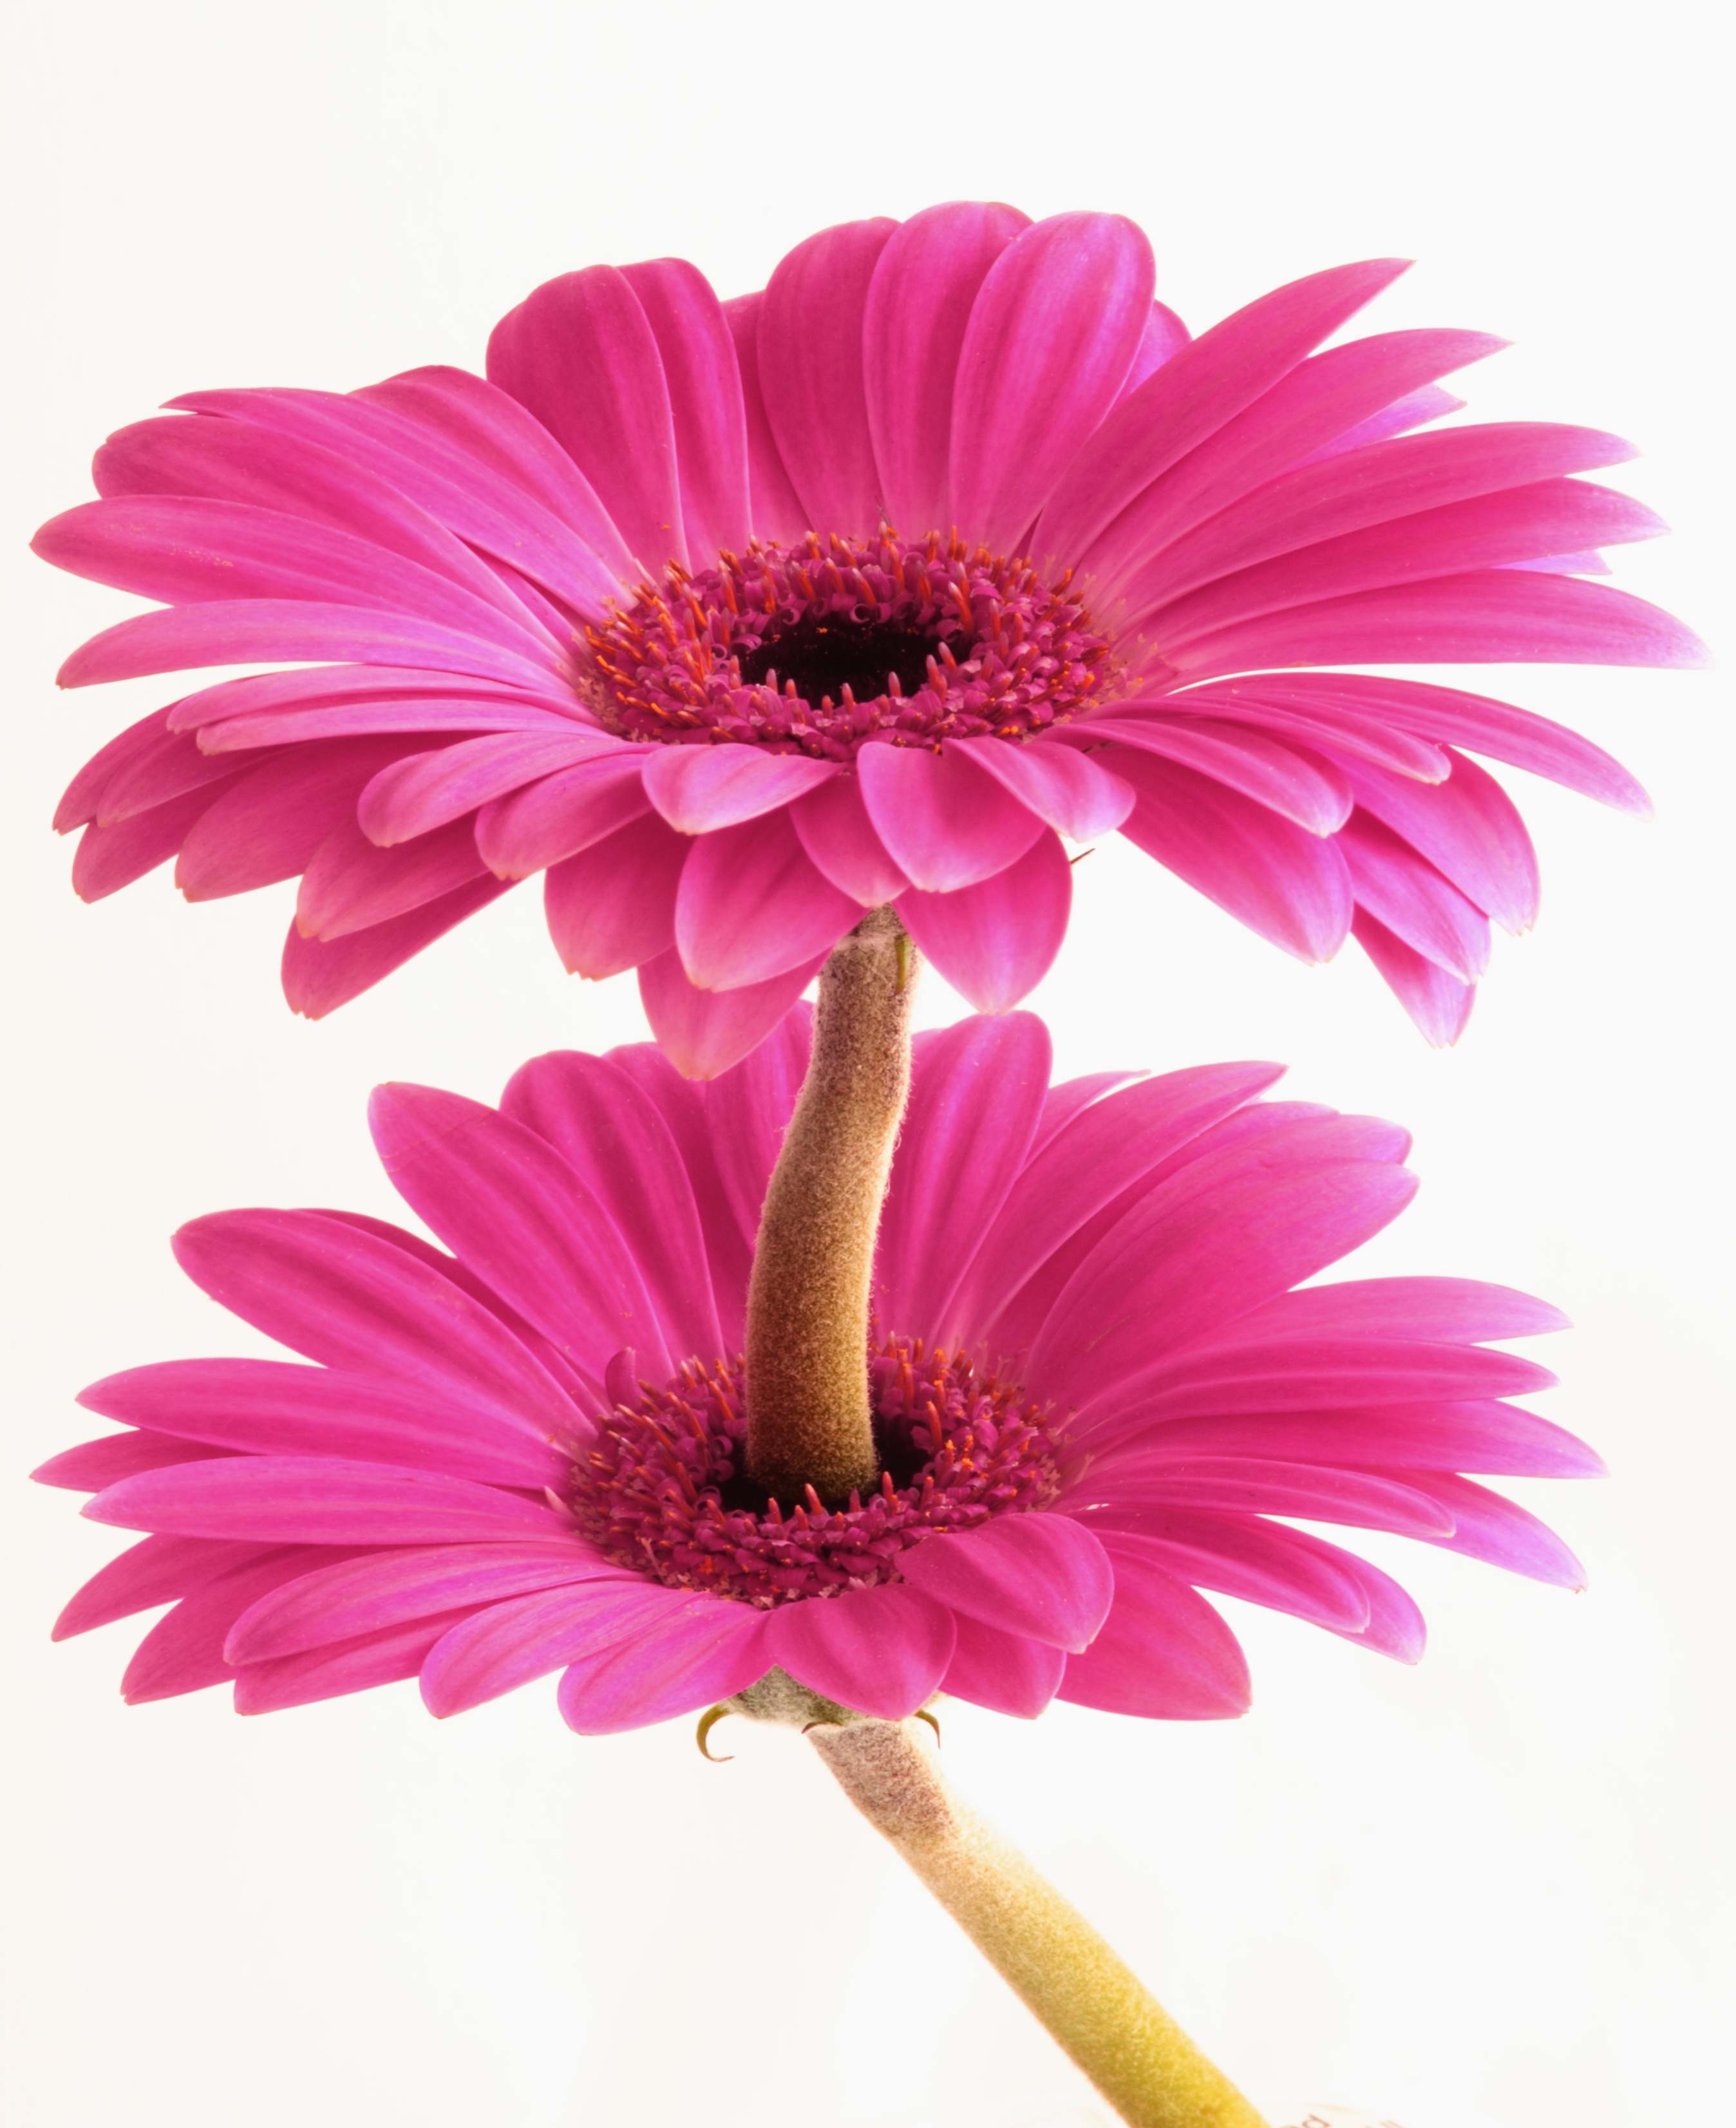
nature, blossom, plant, white, leaf, flower, petal, bloom, isolated, floral, colourful, macro, grow, natural, fresh, blooming, two, garden, pink, flora, season, botanical, close up, gardening, double, weird, beauty, gerbera, floristry, mutation, flowering plant, daisy family, flower bouquet, cut flowers, land plant